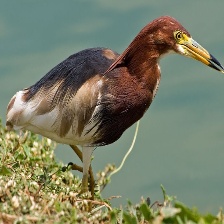
Species: CHINESE POND HERON
Scientific name: ARDEOLA BACCHUS
ImageNet parent category: little_blue_heron